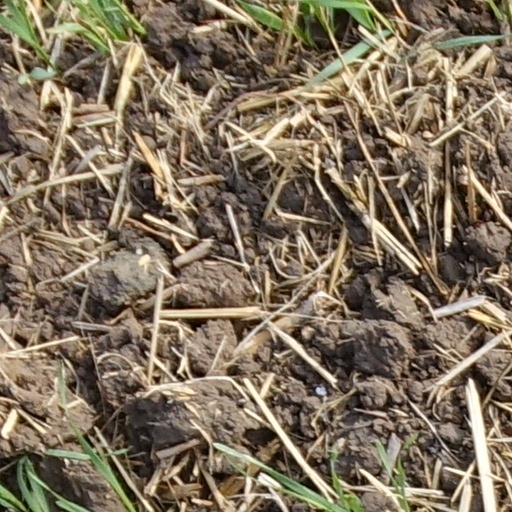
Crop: wheat